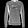
Label: Pullover